Antioch University Midwest

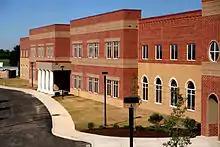

Antioch University Midwest (AUM) was a campus of a private institution of higher education serving adult students in Yellow Springs, Ohio. Previously the campus was named "Antioch University McGregor" after the management professor and theorist Douglas McGregor, who served as the President of Antioch College from 1948 to 1954. On June 12, 2010, the campus was officially renamed "Antioch University Midwest."